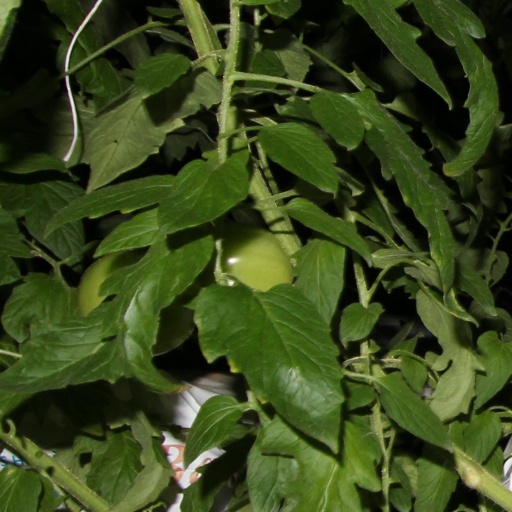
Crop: tomato